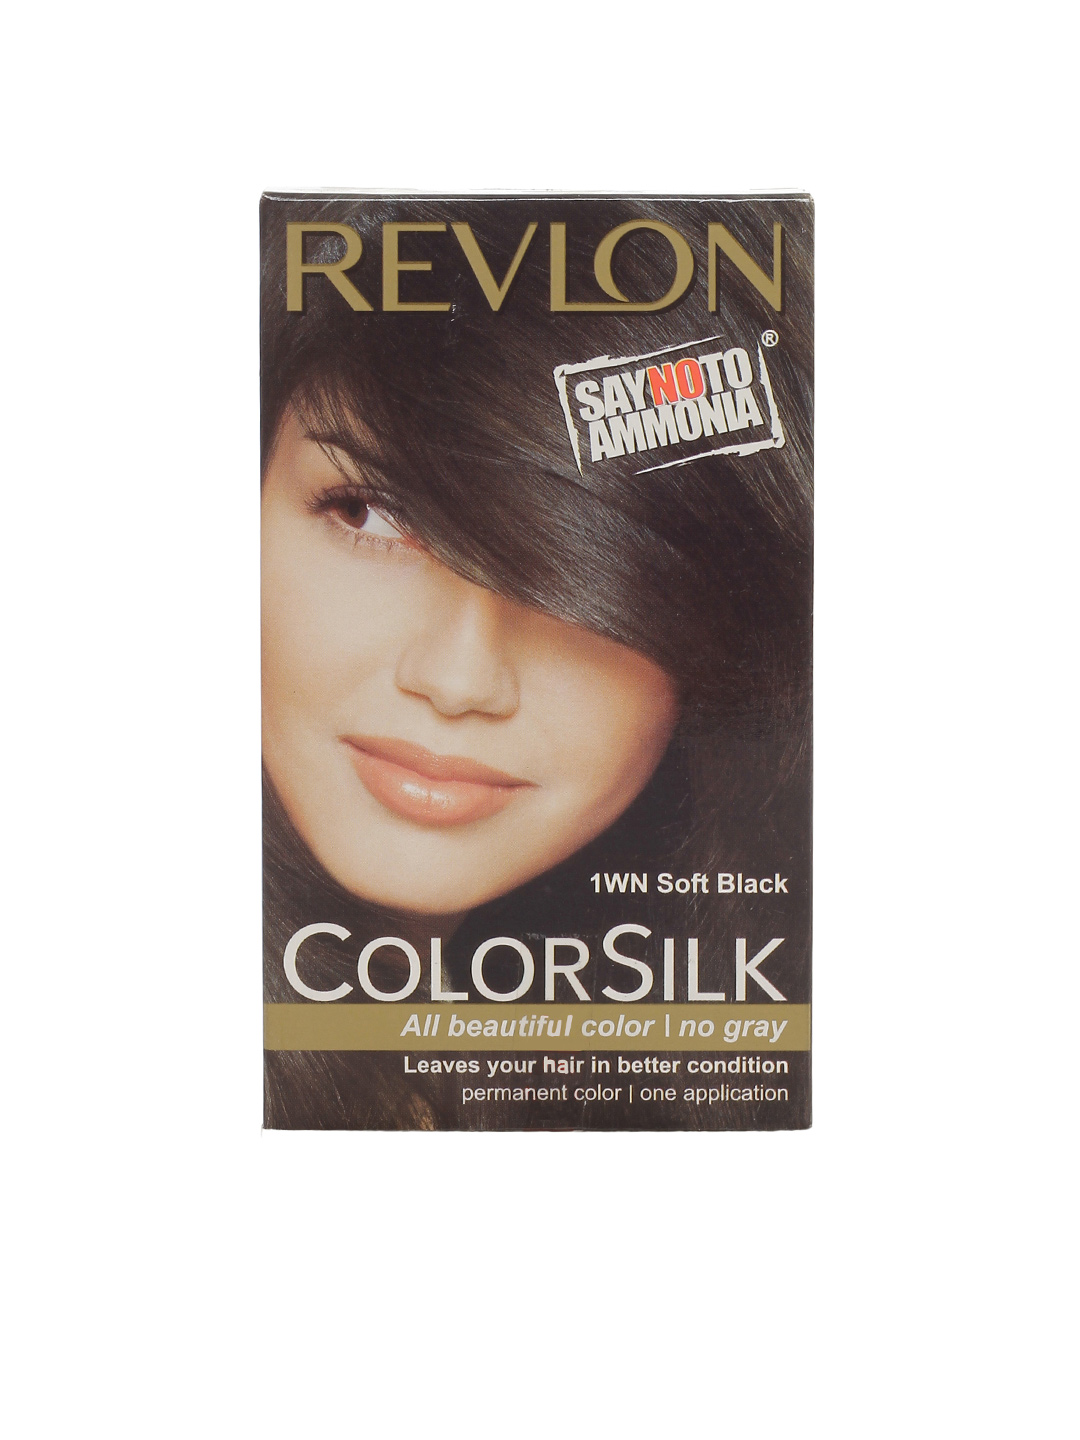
Revlon Colorsilk 1WN Soft Black Hair Colour
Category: Personal Care / Hair / Hair Colour
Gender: Women
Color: Black
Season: Spring 2017
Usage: Casual